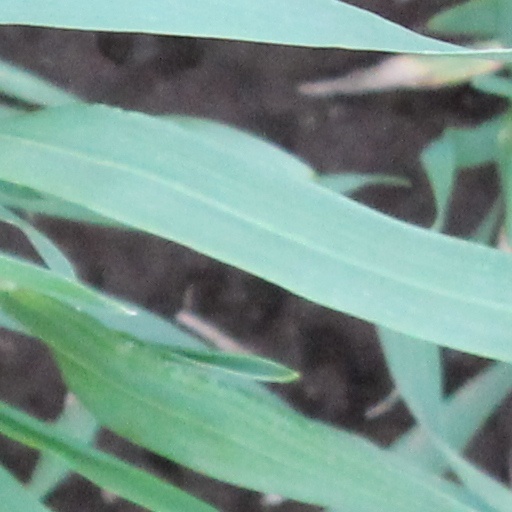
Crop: wheat